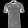
Label: T - shirt / top